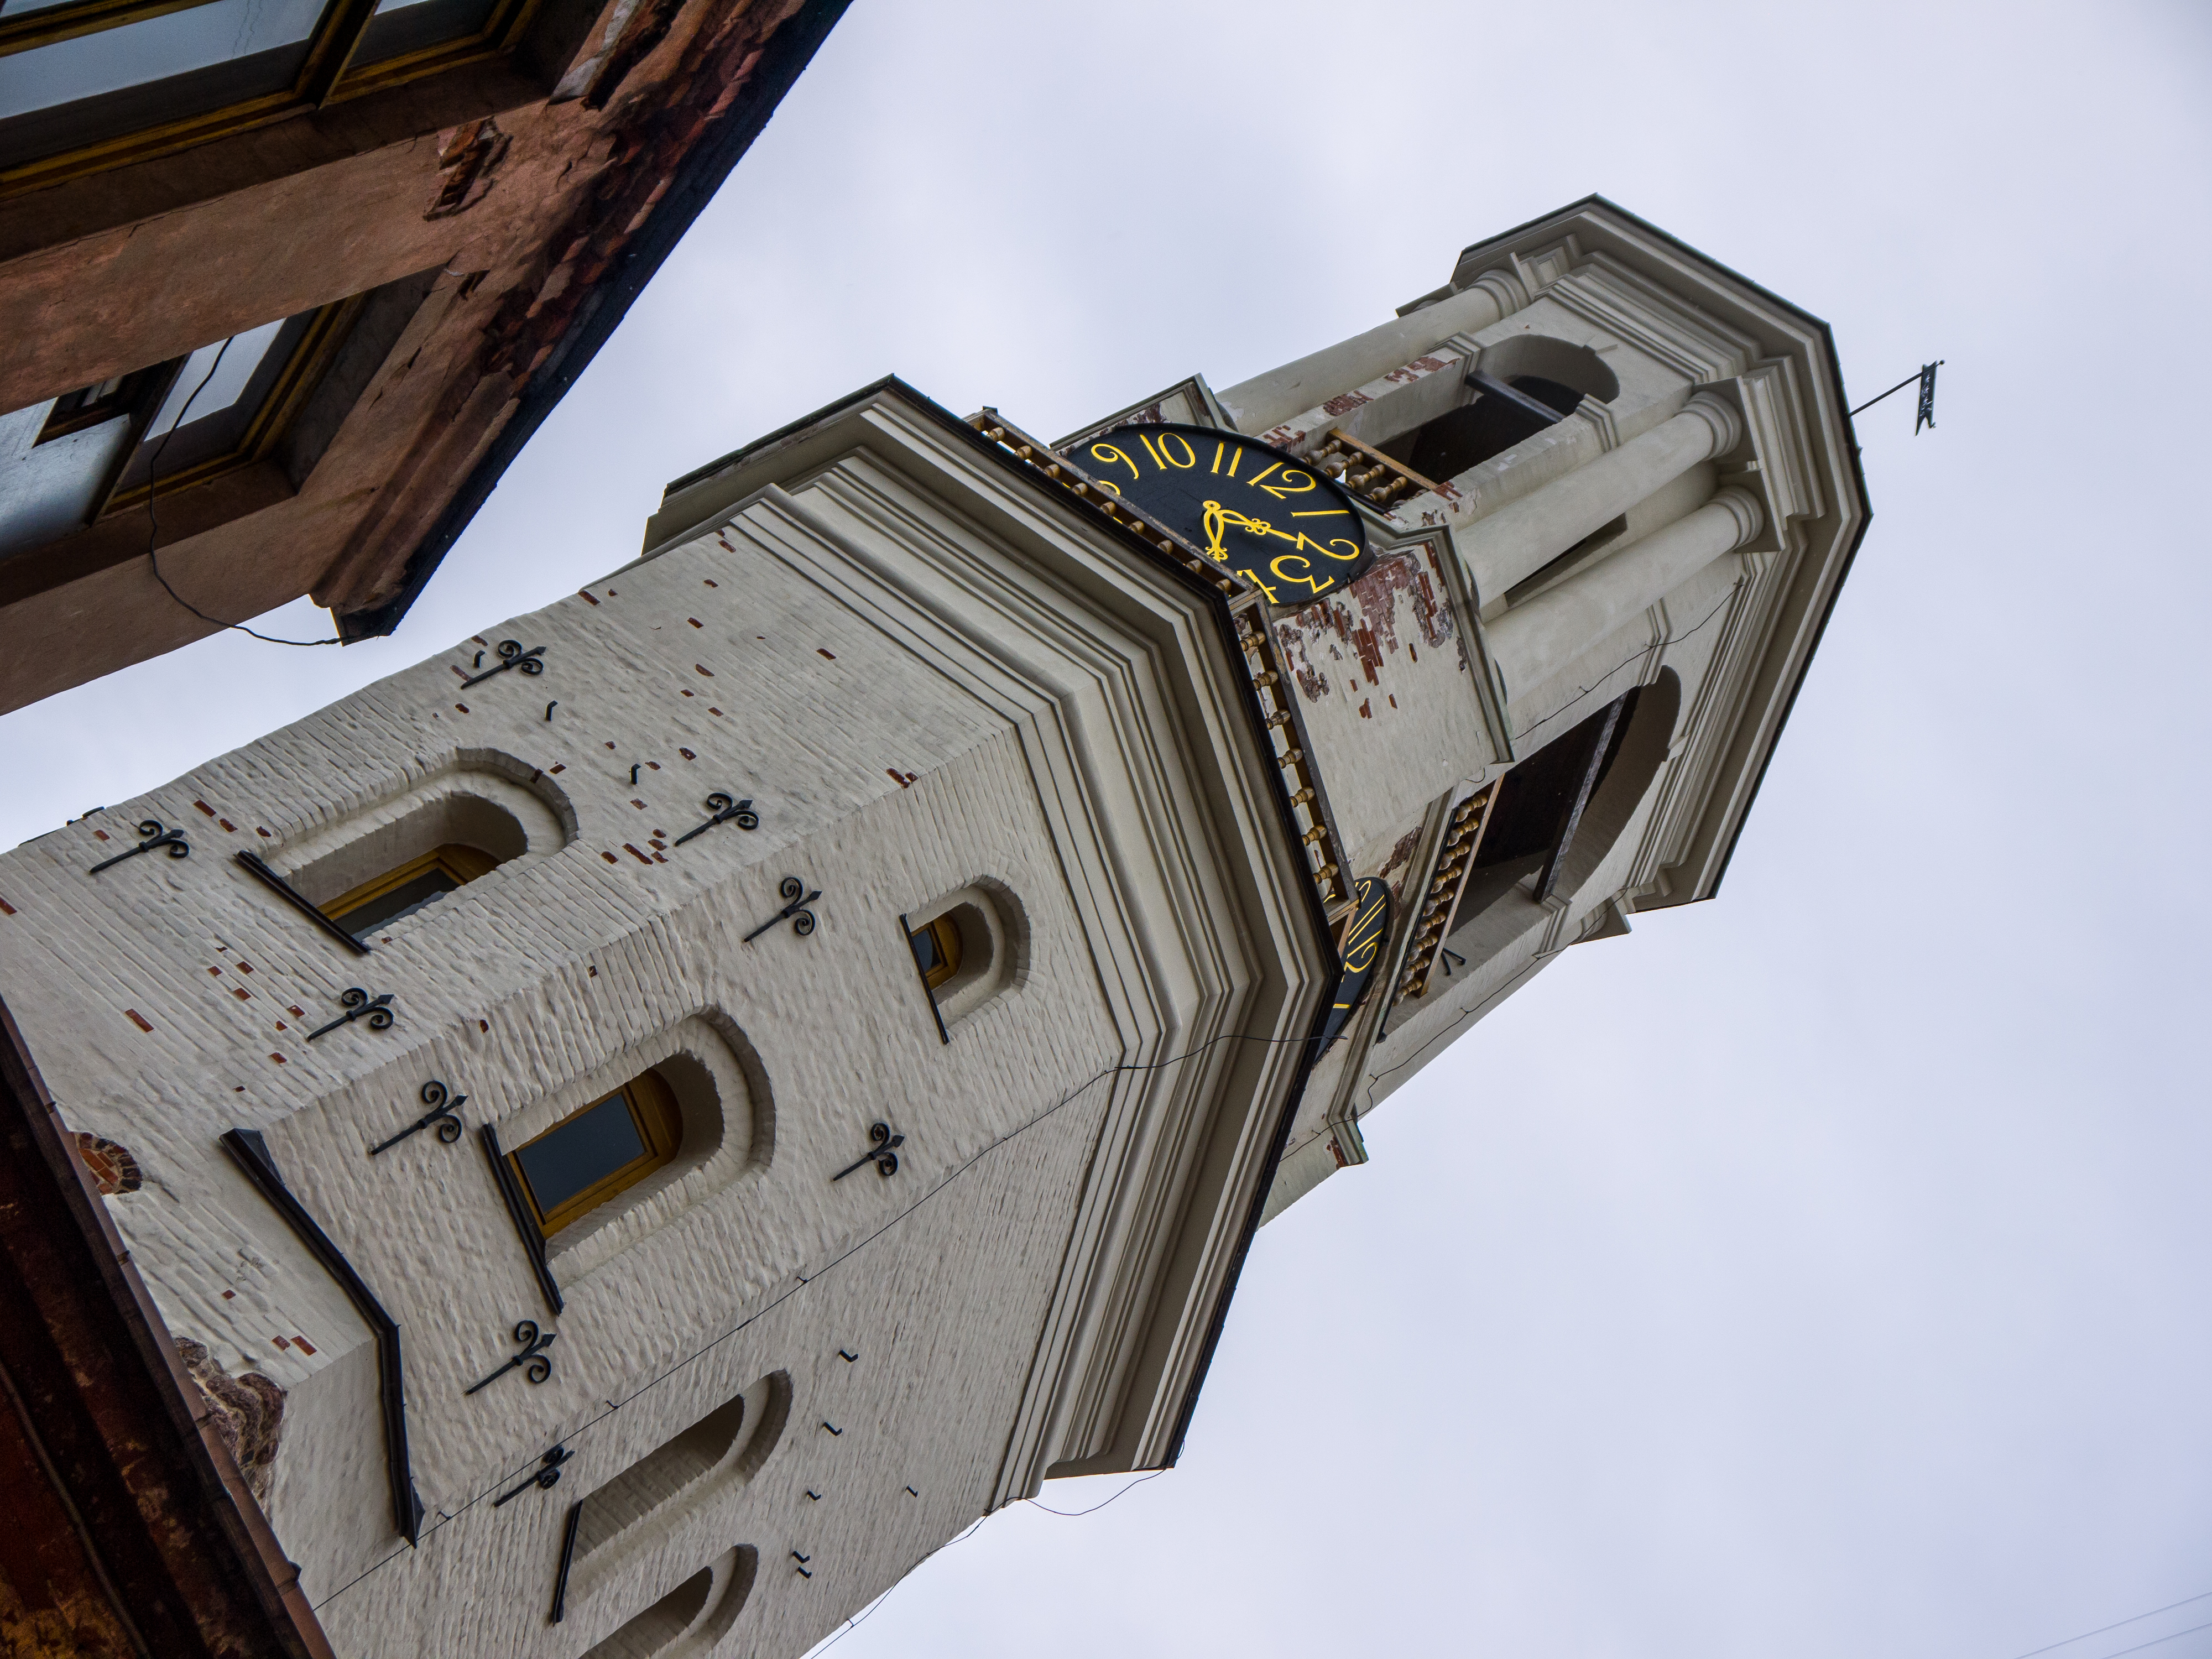
image, sky, building, window, tower, cloud, composite material, urban design, facade, engineering, city, symmetry, rectangle, font, turret, medieval architecture, arch, history, classical architecture, historic site, art